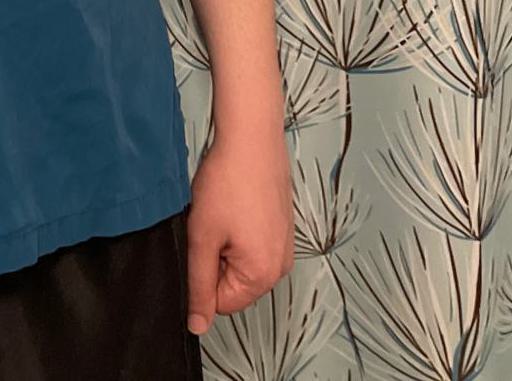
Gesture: no_gesture